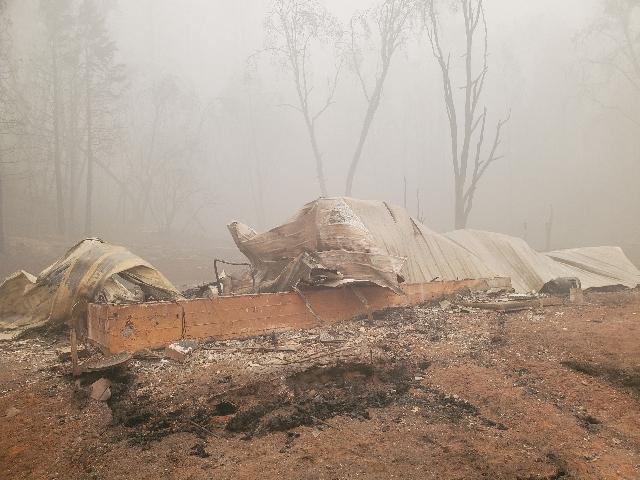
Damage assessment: destroyed